2023 Rugby World Cup

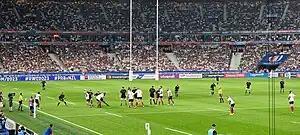
Inaugural 2023 Rugby World Cup match between France and New Zealand on 8 September.

Twenty teams competed. A total of 12 teams gained automatic qualification for the tournament after finishing in the top three of their pool at the 2019 Rugby World Cup, which included France already automatically qualified as host. The remaining eight spaces were decided by regional competitions followed by a few cross-regional play-offs.